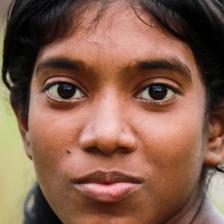
Label: faces